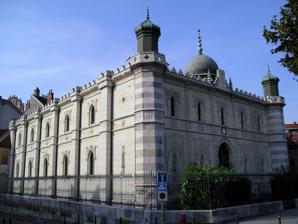
Building: Synagogue of Besançon
Country: France
Year built: 1870
Synagogue located in Besançon, France Synagogue of Besançon The synagogue in 2006 Religion Affiliation Judaism Rite Nusach Ashkenaz Ecclesiastical or organisational status Synagogue Status Active Location Location 23 Quai de Strasbourg, Battant , Besançon , Bourgogne-Franche-Comté Country France Location of the synagogue in France Geographic coordinates 47°14′26″N 6°01′15″E / 47.24056°N 6.02083°E / 47.24056; 6.02083 Architecture Architect(s) Pierre Marnotte Type Synagogue architecture Style Moorish Revival Date established 1807 (as a congregation) Completed 1870 Materials Stone Monument historique Official name Synagogue Type Base Mérimée Designated 16 November 1984 Reference no. PA00101610 The Synagogue of Besançon is a Jewish congregation and synagogue , located at 23 Quai de Strasbourg, in the Battant area, near the old part of town, in the city of Besançon , in the Bourgogne-Franche-Comté region of France . The stone synagogue was built in 1869 and was inaugurated on 18 November. A Jewish community formed in Free Imperial City of Besançon in the 14th century, after the expulsion of Jews from the Kingdom of France , but was forced to leave shortly thereafter. It did not reestablish itself until shortly after the French Revolution , in 1807. The congregation built its first synagogue on Rue de la Madeleine, in the Battant district in 1831. However, it proved too small for the growing congregation. An Imperial Decree dated 22 May 1867 authorized the community to acquire land on the Quai Napoléon. The community then entrusted the local architect Pierre Marnotte with the commission to design a building "in the Moroccan style". The building was listed as a monument historiques on 16 November 1984. See also France portal Judaism portal History of the Jews in Besançon History of the Jews in France List of synagogues in France References